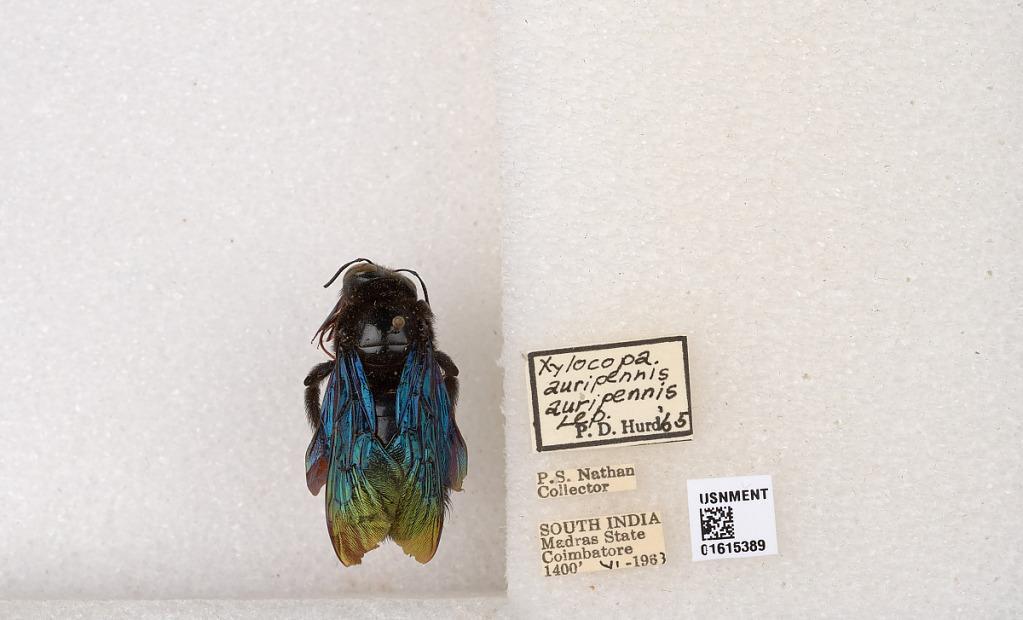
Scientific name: Xylocopa (Biluna) auripennis auripennis Lepeletier
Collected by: P. Nathan
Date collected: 1963-6-1
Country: India
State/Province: Tamil Nadu
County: Coimbatore
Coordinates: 10.9955, 76.9034
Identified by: Hurd, P. D.